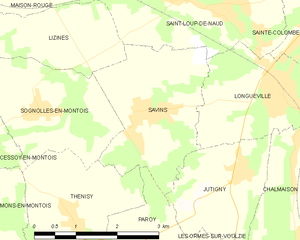
Carte des communes françaises Savins